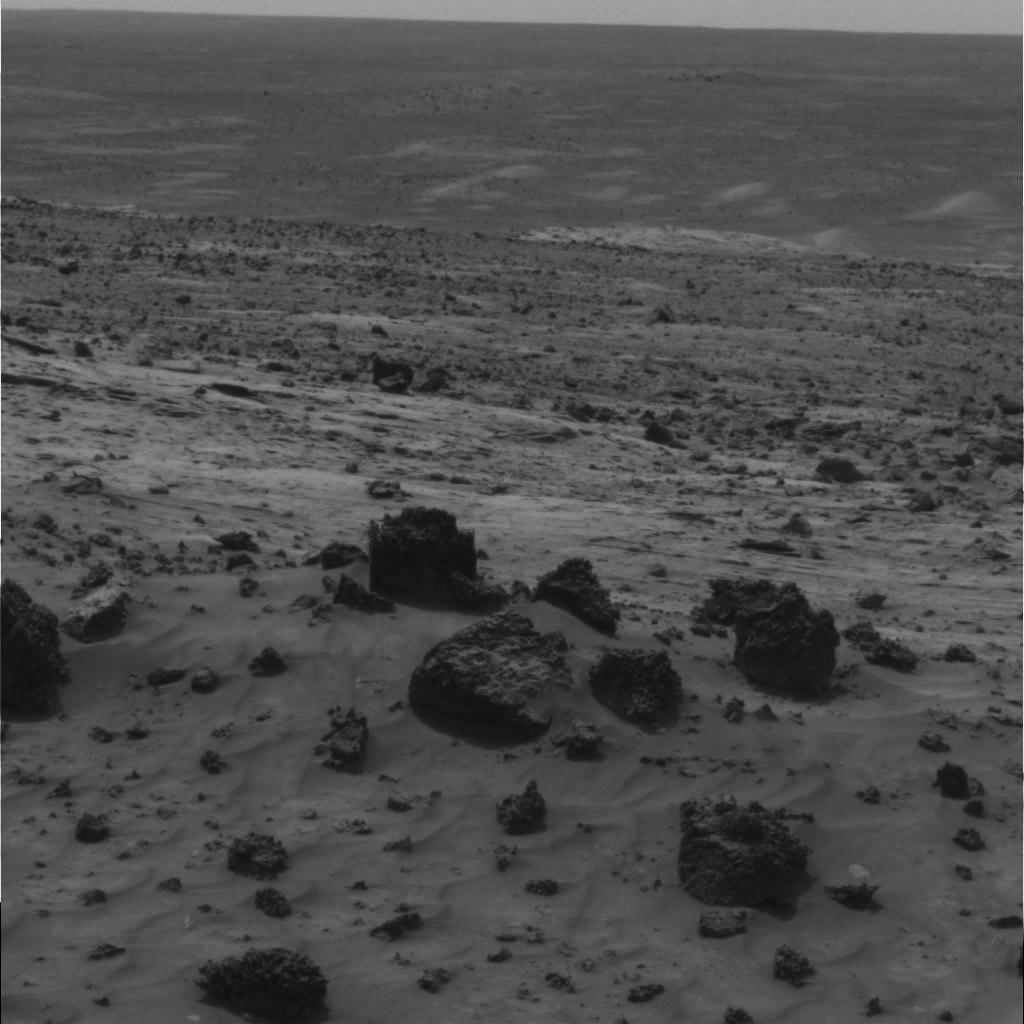
Surface features visible: Rock Outcrops, Float Rocks, Clasts, Dunes/Ripples, Rock (Round Features), Soil, Distant Vista, Sky